Tom Zbikowski

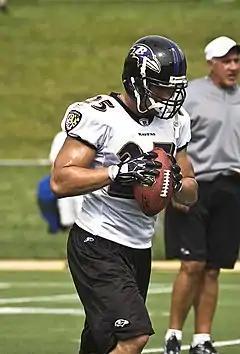
Zbikowski practicing with the Ravens in 2008.

Zbikowski signed with the Indianapolis Colts on March 16, 2012. He was the Colts' regular starting strong safety until he was injured during the 12th game of the season, missing the rest of the regular season. He did return for a Wild Card playoff game. The Colts lost that game 24–9 to Zbikowski's old team, the Baltimore Ravens. Indianapolis released him on March 15, 2013.